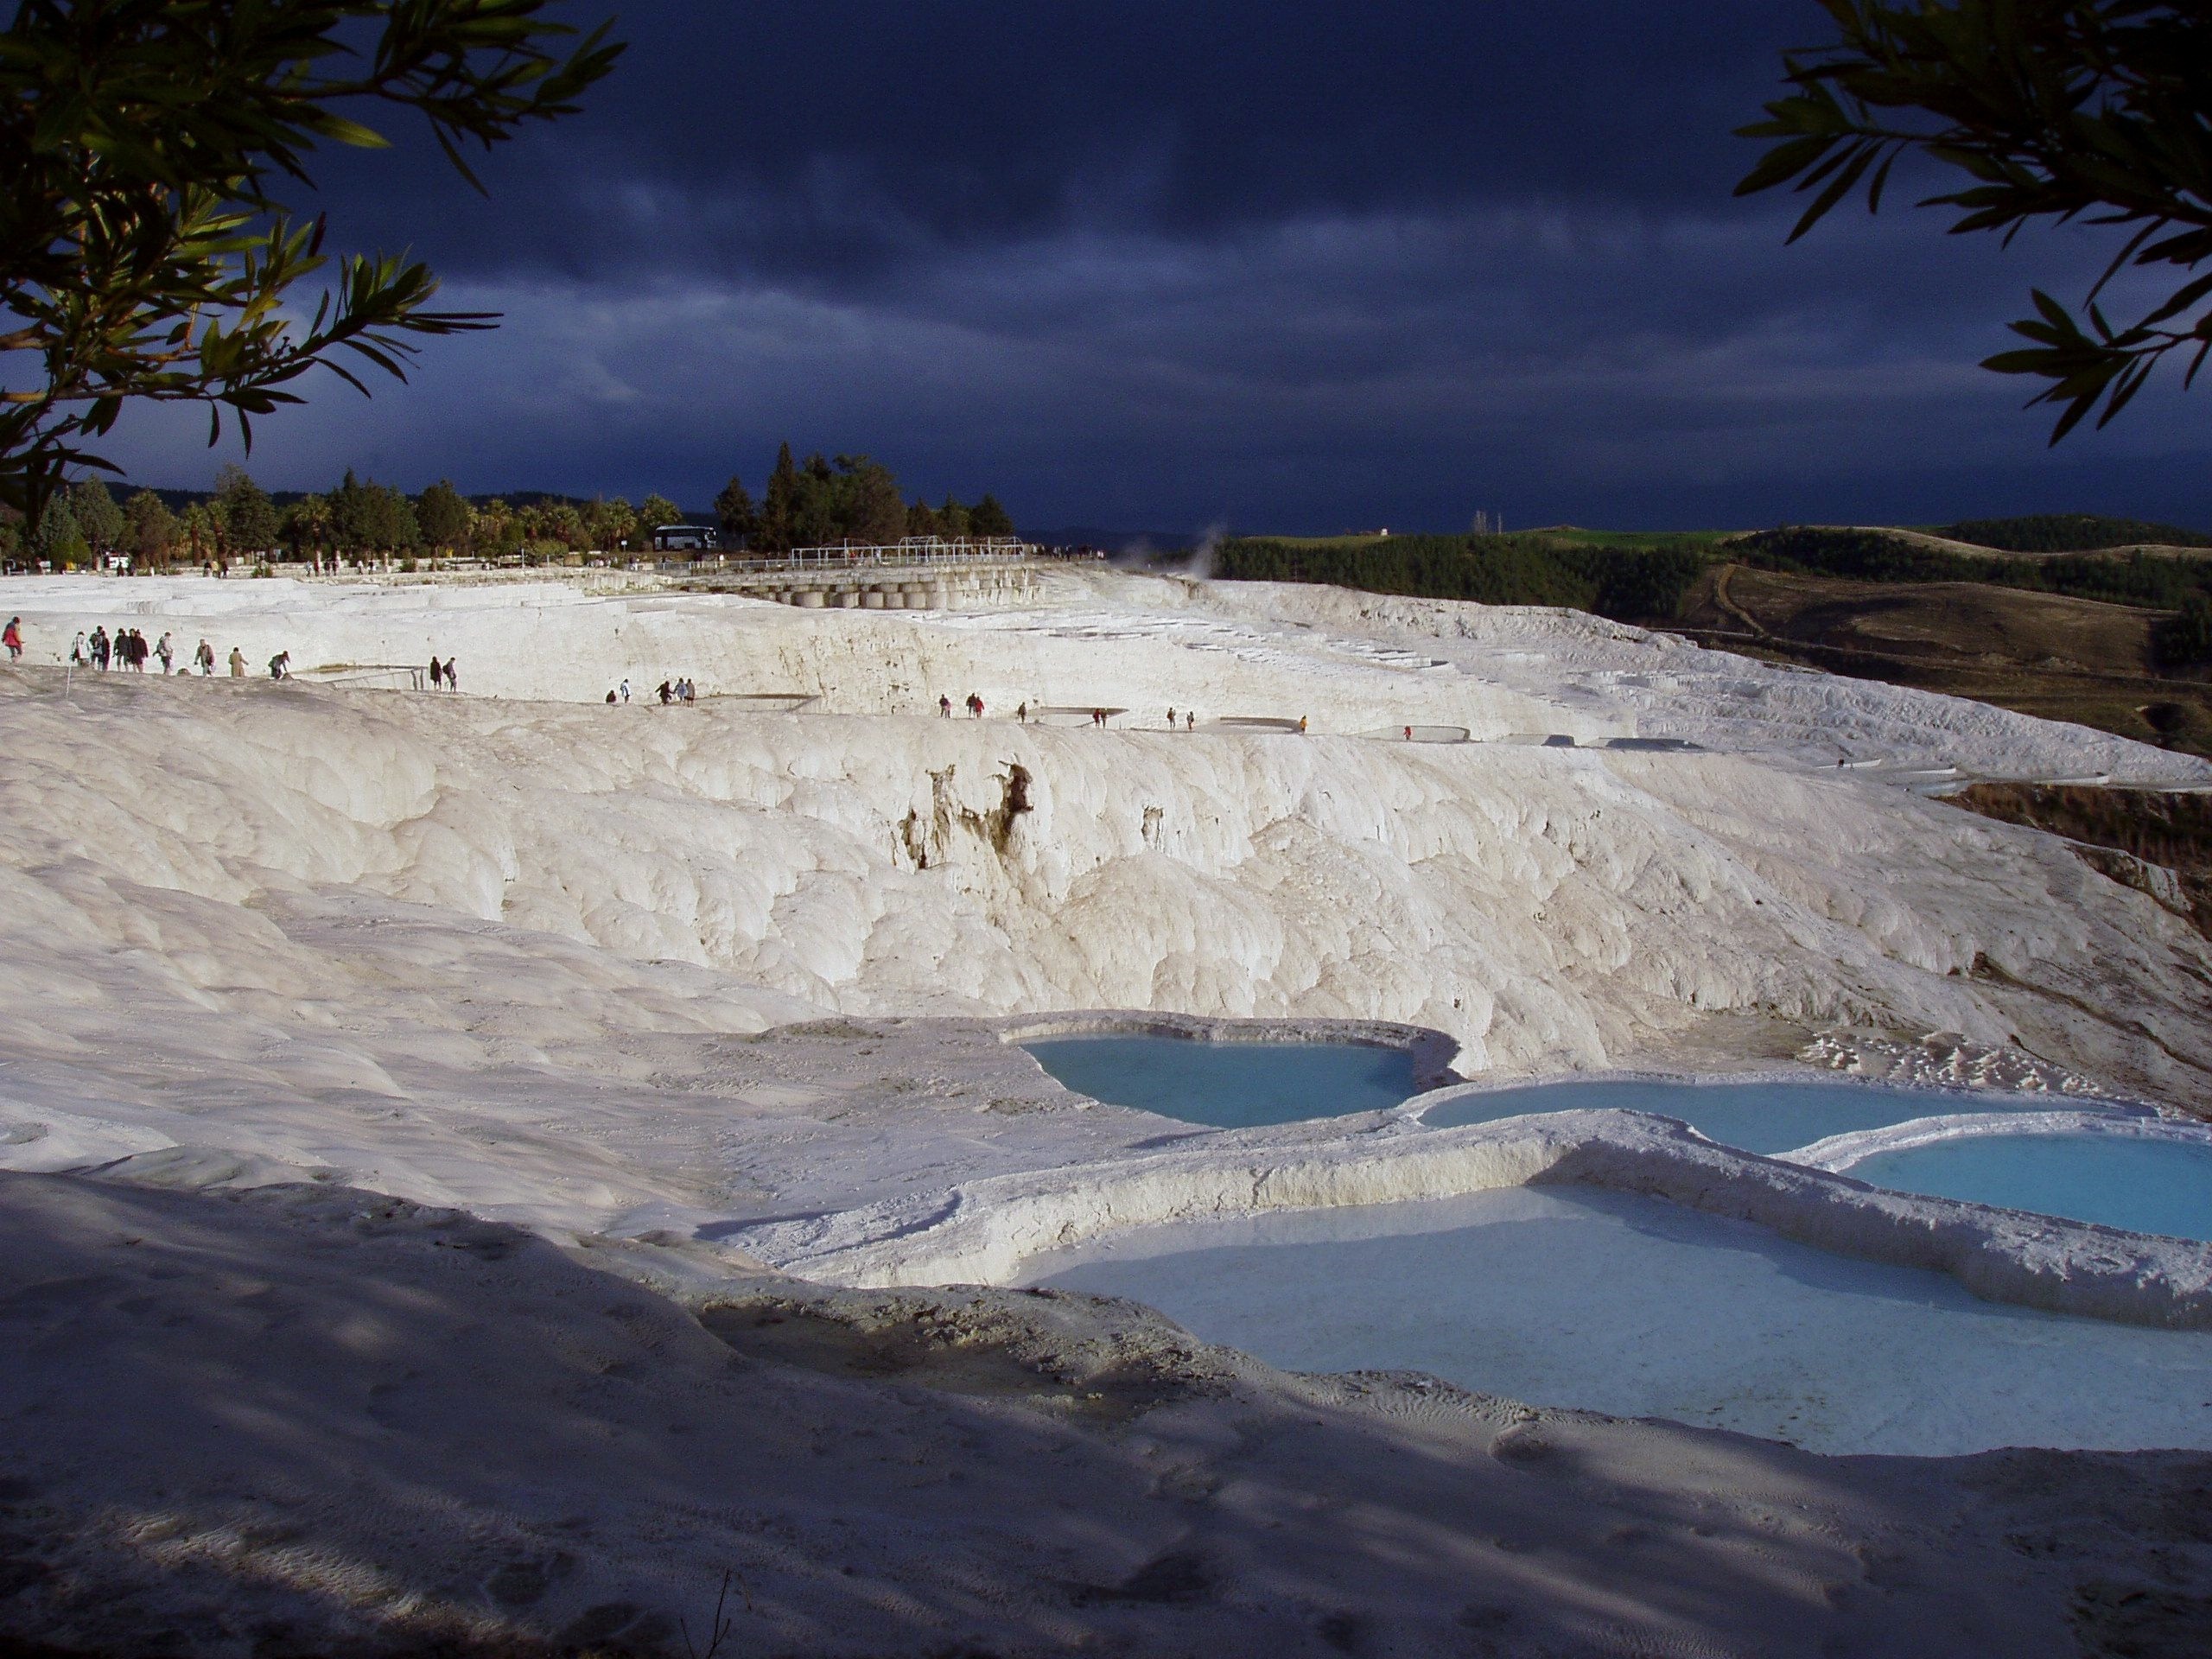
beach, landscape, sea, coast, water, rock, ocean, wilderness, mountain, snow, winter, cloud, sky, white, morning, shore, wave, lake, cliff, swim, ice, reflection, weather, blue, terrain, body of water, turkey, calcium, limestone, unesco, mineral, pamukkale, thermal springs, geological phenomenon, limestone terraces